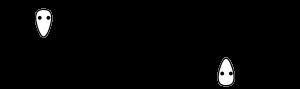
Un carbanion est un ion dérivé d'un composé organique, qui possède une charge électrique négative sur un ou plusieurs atomes de carbone. Les carbanions sont des intermédiaires de réaction.